Juggling convention

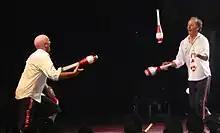
Haggis and Charlie at the 2009 Glastonbury Festival.

Many countries, cities or juggling clubs hold their own annual juggling convention or juggling festivals. These are the backbone of the juggling scene, the events that regularly bring jugglers from a wide area together to socialize. The attendance of a convention can be anything from a few dozen to a few thousand people.